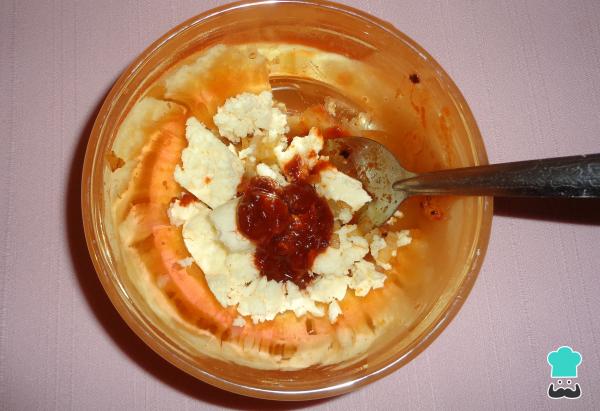
Pasado el tiempo de reposo de los chiles, tritúralos con el ajo, un trozo de cebolla y una pizca de sal. Toma una cucharada de esta salsa y añádela a la cebolla sofrita, agregando también el queso fresco, y mezcla perfectamente estos ingredientes.